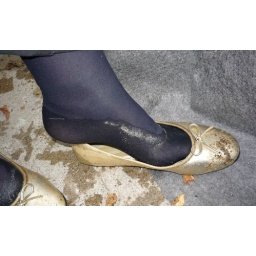
In action in mudy sand and derty water